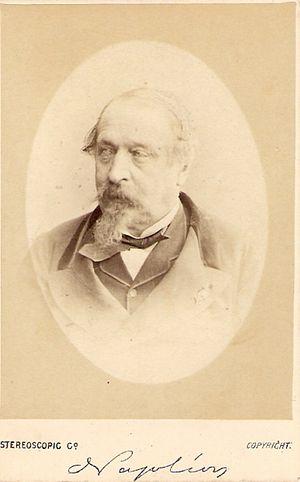
María Eugenia Ignacia Agustina de Palafox y Kirkpatrick, 19ᵉ comtesse de Teba — dite Eugénie de Montijo —, née le 5 mai 1826 à Grenade et morte le 11 juillet 1920 à Madrid, est l'épouse de Napoléon III, empereur des Français. À ce titre, elle porte le titre d'impératrice des Français du 29 janvier 1853 au 4 septembre 1870.